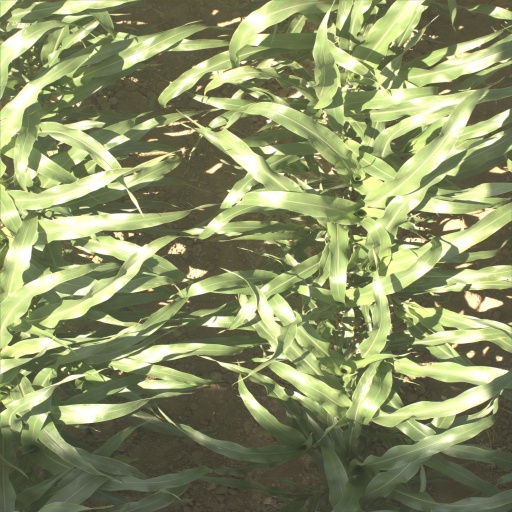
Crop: sorghum